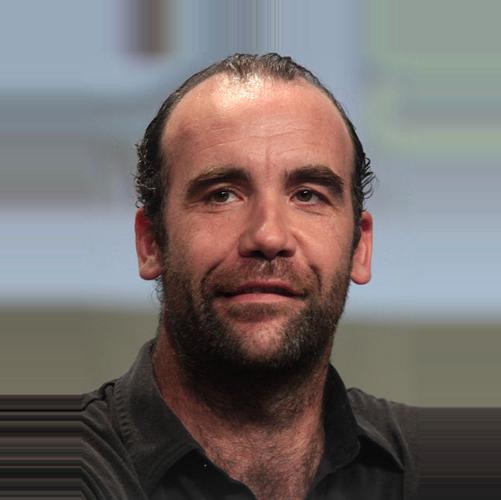
Age: 44